Hydro-Québec

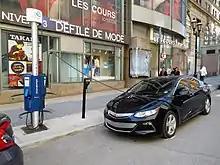
Electric Circuit level 2 charger in use in Montréal

The TransÉnergie's network operates asynchronously from that of its neighbours on the Eastern Interconnection. Although Quebec uses the same 60 hertz frequency as the rest of North America, its grid does not use the same phase as surrounding networks. TransÉnergie mainly relies on back to back HVDC converters to export or import electricity from other jurisdictions.